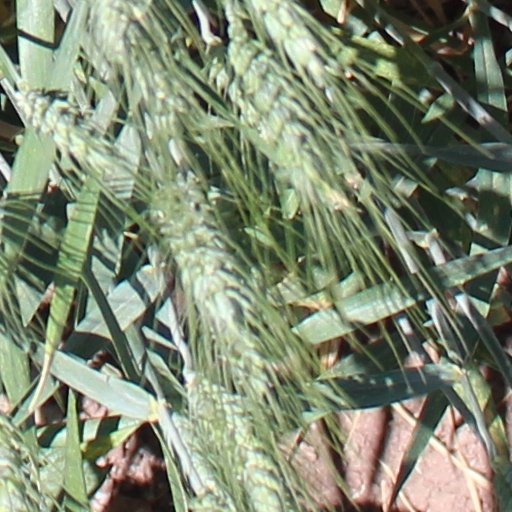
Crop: wheat